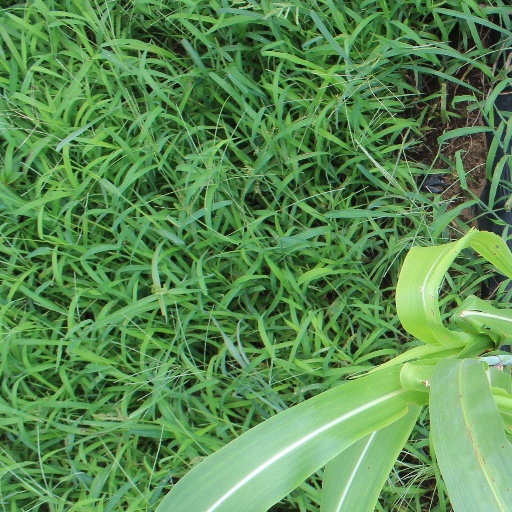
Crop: sorghum